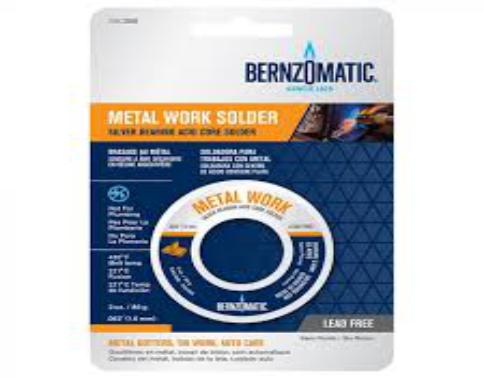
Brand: bernzomatic
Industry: Necessities